Al Jefferson

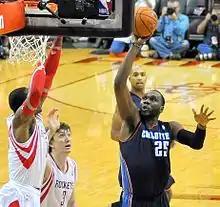
Jefferson takes a shot during his debut game for the Charlotte Bobcats on October 30, 2013.

On July 10, 2013, Jefferson signed a three-year, $40.5 million contract with the Charlotte Bobcats. However, despite the big contract with a new team, Jefferson's arrival was delayed by a right ankle sprain that caused him to miss the entire preseason and nine of the team's first 12 games. Though he was slowed by the ankle injury, upon his return, Jefferson showed glimpses of promise while working himself back into rhythm as by the time January rolled around, he was finally healthy and ready to dominate. On January 31, 2014, Jefferson tied a career high with 40 points in a win against the Los Angeles Lakers. He continued his high level of play en route to winning the Eastern Conference Player of the Month for his performance in March 2014. He averaged 24.7 points and 10.6 rebounds while shooting 55% from the floor during the month of March, and went on to win the Eastern Conference Player of the Month for April 2014 as well.